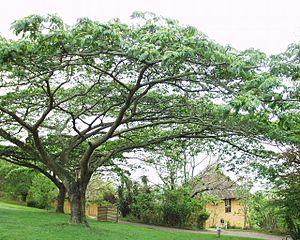
Albizia adianthifolia est une espèce d'arbuste tropical. Elle appartient à la famille des Mimosaceae selon la classification classique, ou à celle des Fabaceae, sous-famille des Mimosoideae selon la classification phylogénétique.